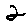
Label: 2